Hispanic and Latino Americans

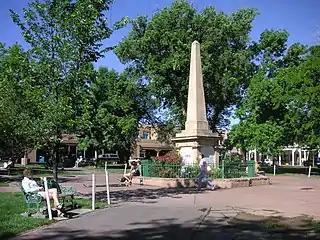
Santa Fe Plaza

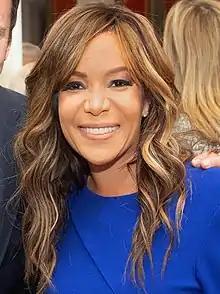
Sunny Hostin American lawyer, columnist, journalist, and television host. Hostin was born to a Puerto Rican mother and an African American father, and her maternal grandfather was of Sephardic Jewish descent.

Hispanic Americans, like many immigrant groups before them, are out-marrying at high rates. Out-marriages comprised 17.4% of all existing Hispanic marriages in 2008. The rate was higher for newlyweds (which excludes immigrants who are already married): Among all newlyweds in 2010, 25.7% of all Hispanics married a non-Hispanic (this compares to out-marriage rates of 9.4% of White people, 17.1% of Black people, and 27.7% of Asians). The rate was larger for native-born Hispanics, with 36.2% of native-born Hispanics (both men and women) out-marrying compared to 14.2% of foreign-born Hispanics. The difference is attributed to recent immigrants tending to marry within their immediate immigrant community due to commonality of language, proximity, familial connections, and familiarity.